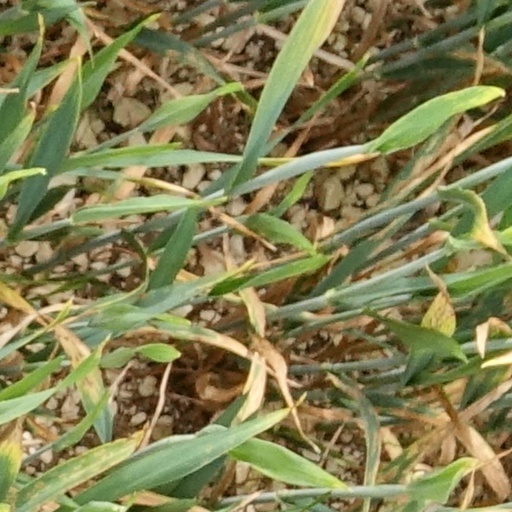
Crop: wheat